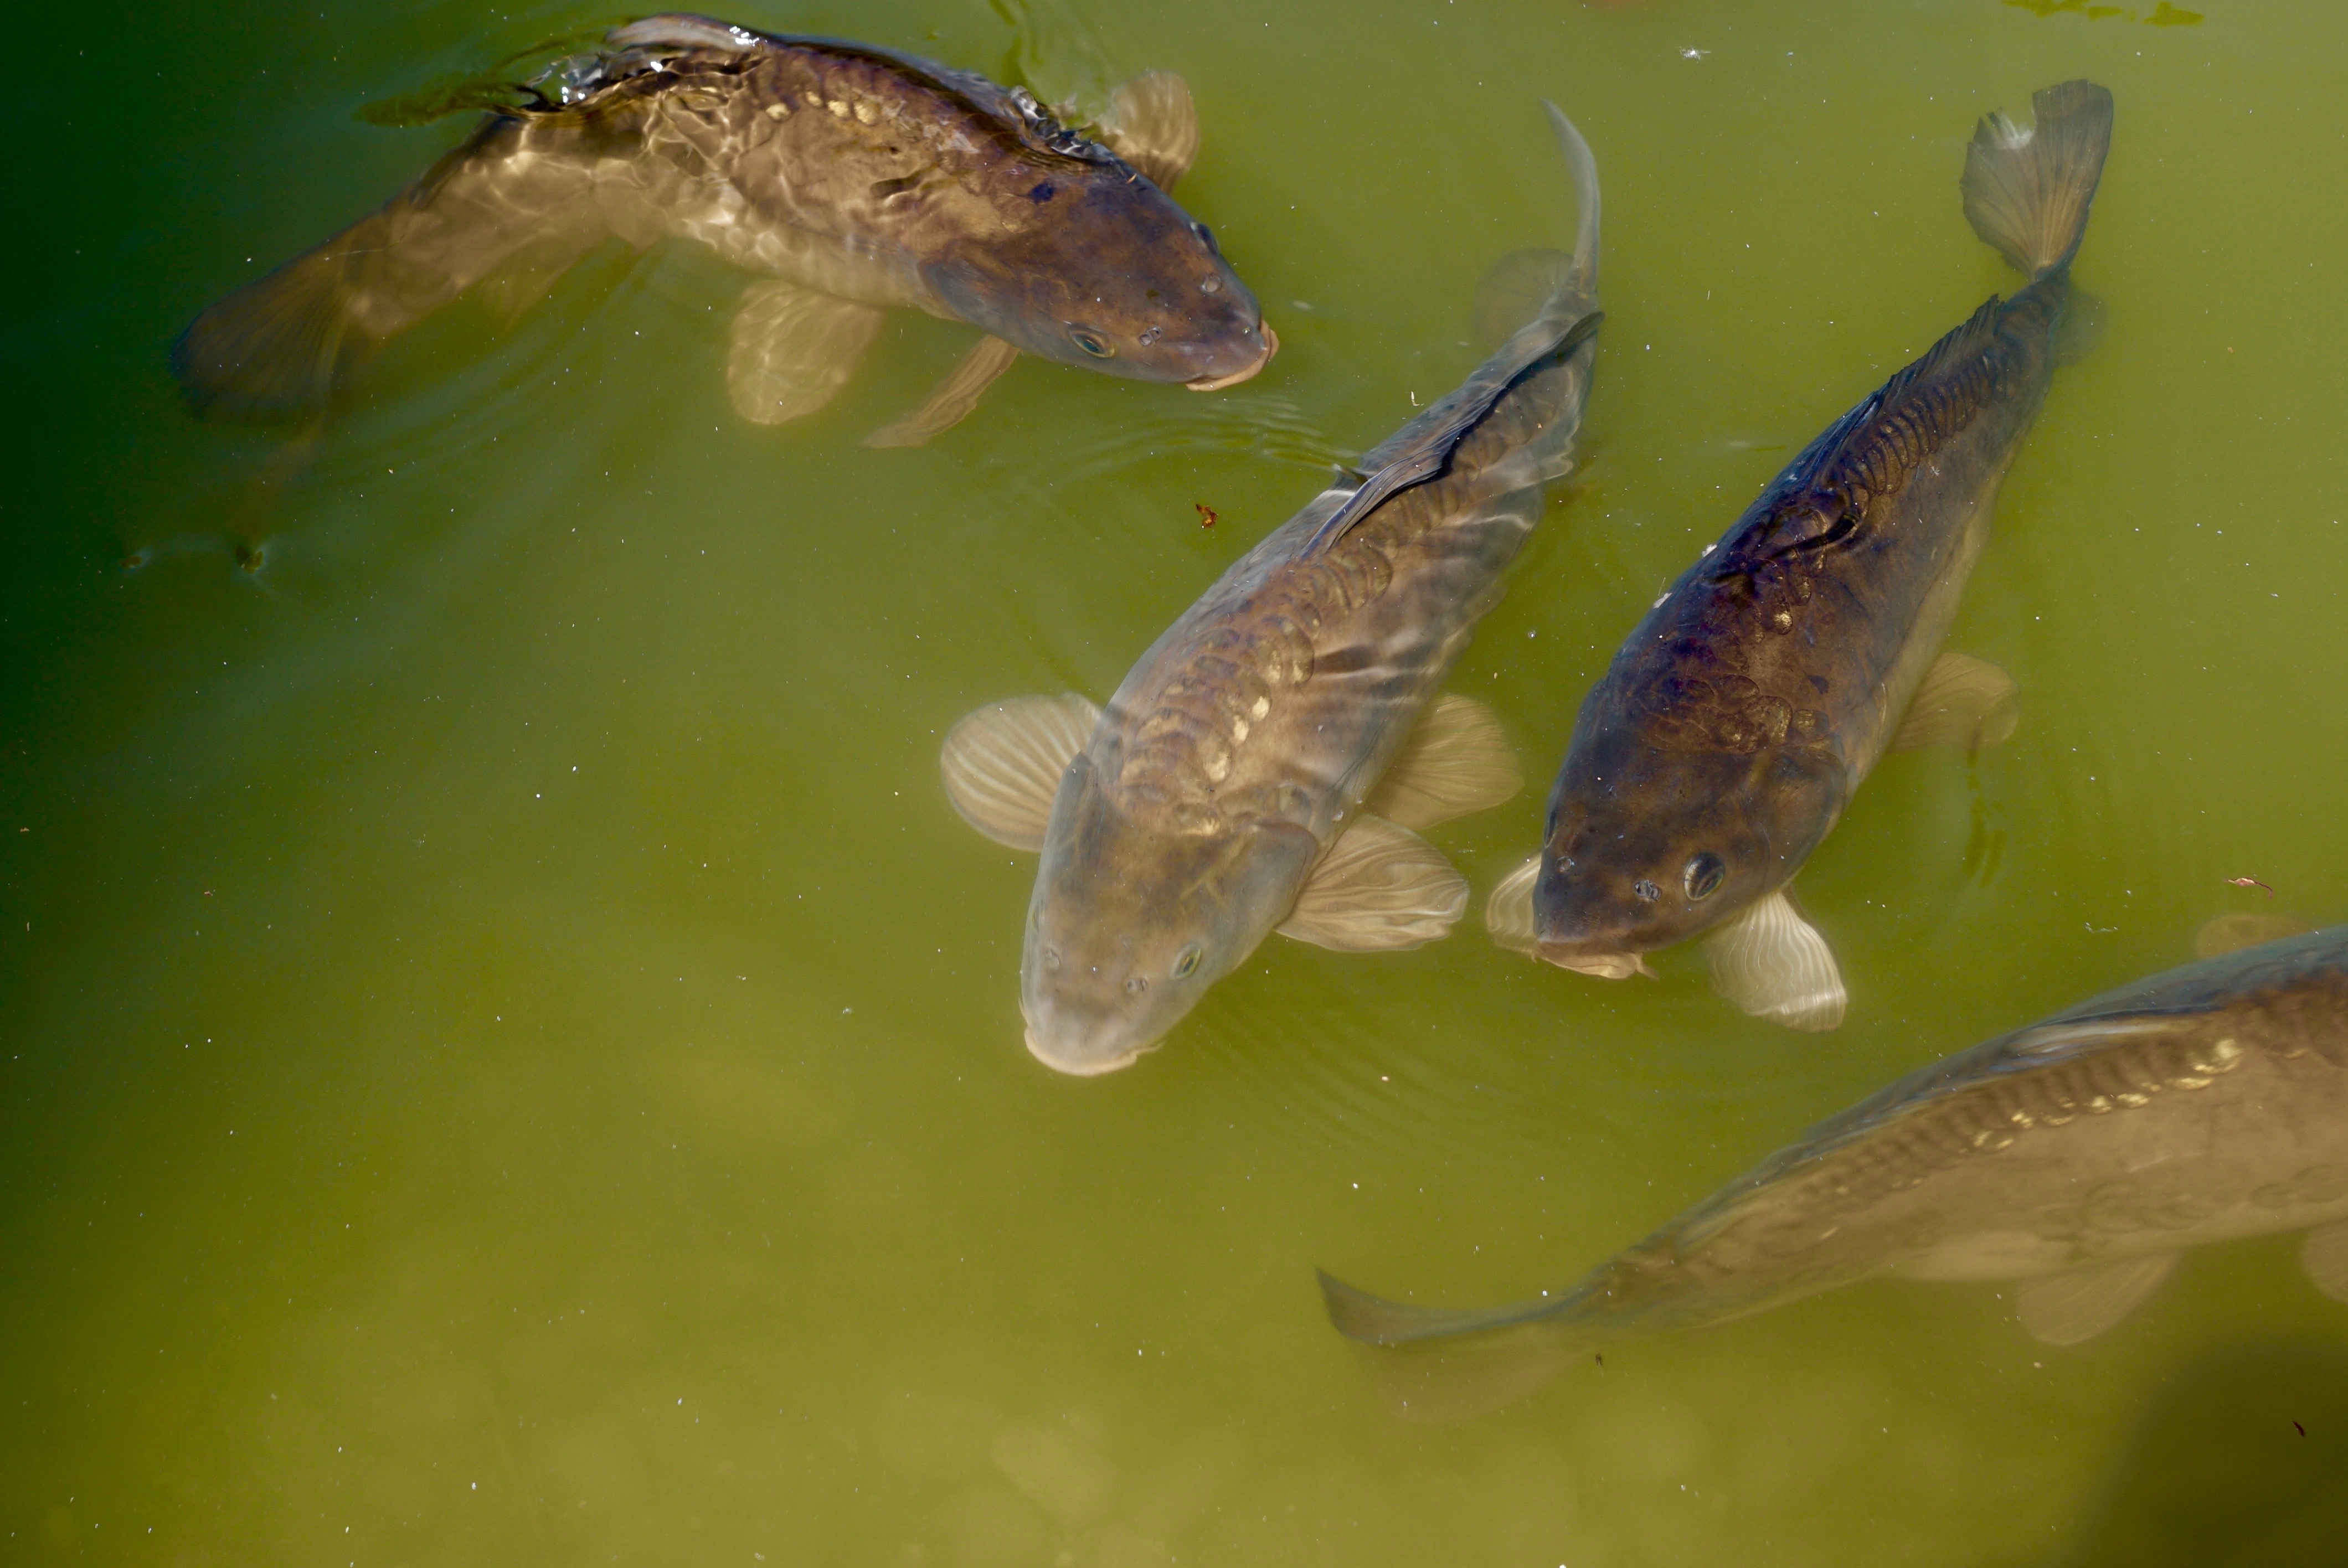
watch, water, pond, wildlife, underwater, swim, scale, fish, fauna, bass, aquarium, carp, marine biology